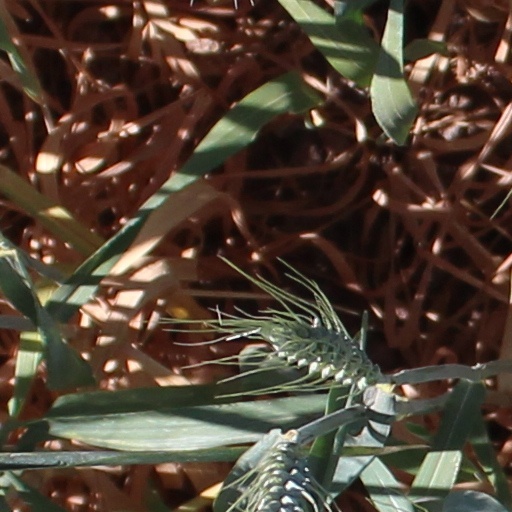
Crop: wheat